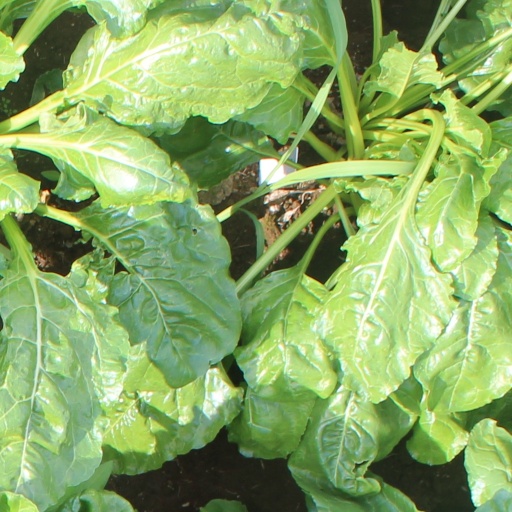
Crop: sugar beet